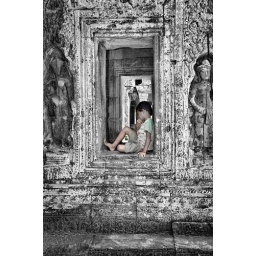
A young boy sits on the window sill in one of the buildings at Angkor Wat Cambodia